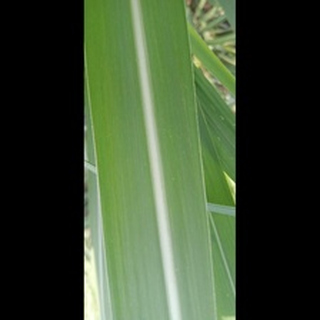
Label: healthy_sugarcane